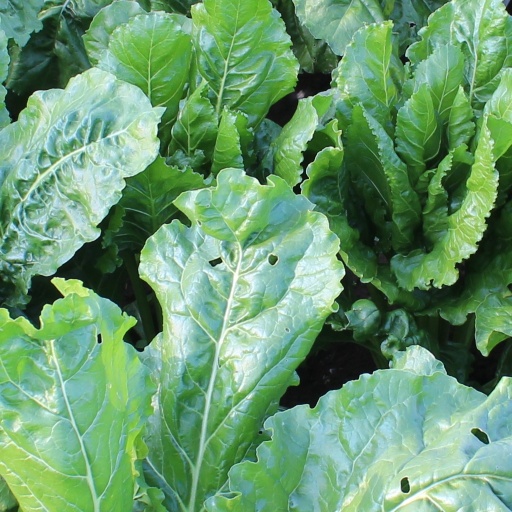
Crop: sugar beet